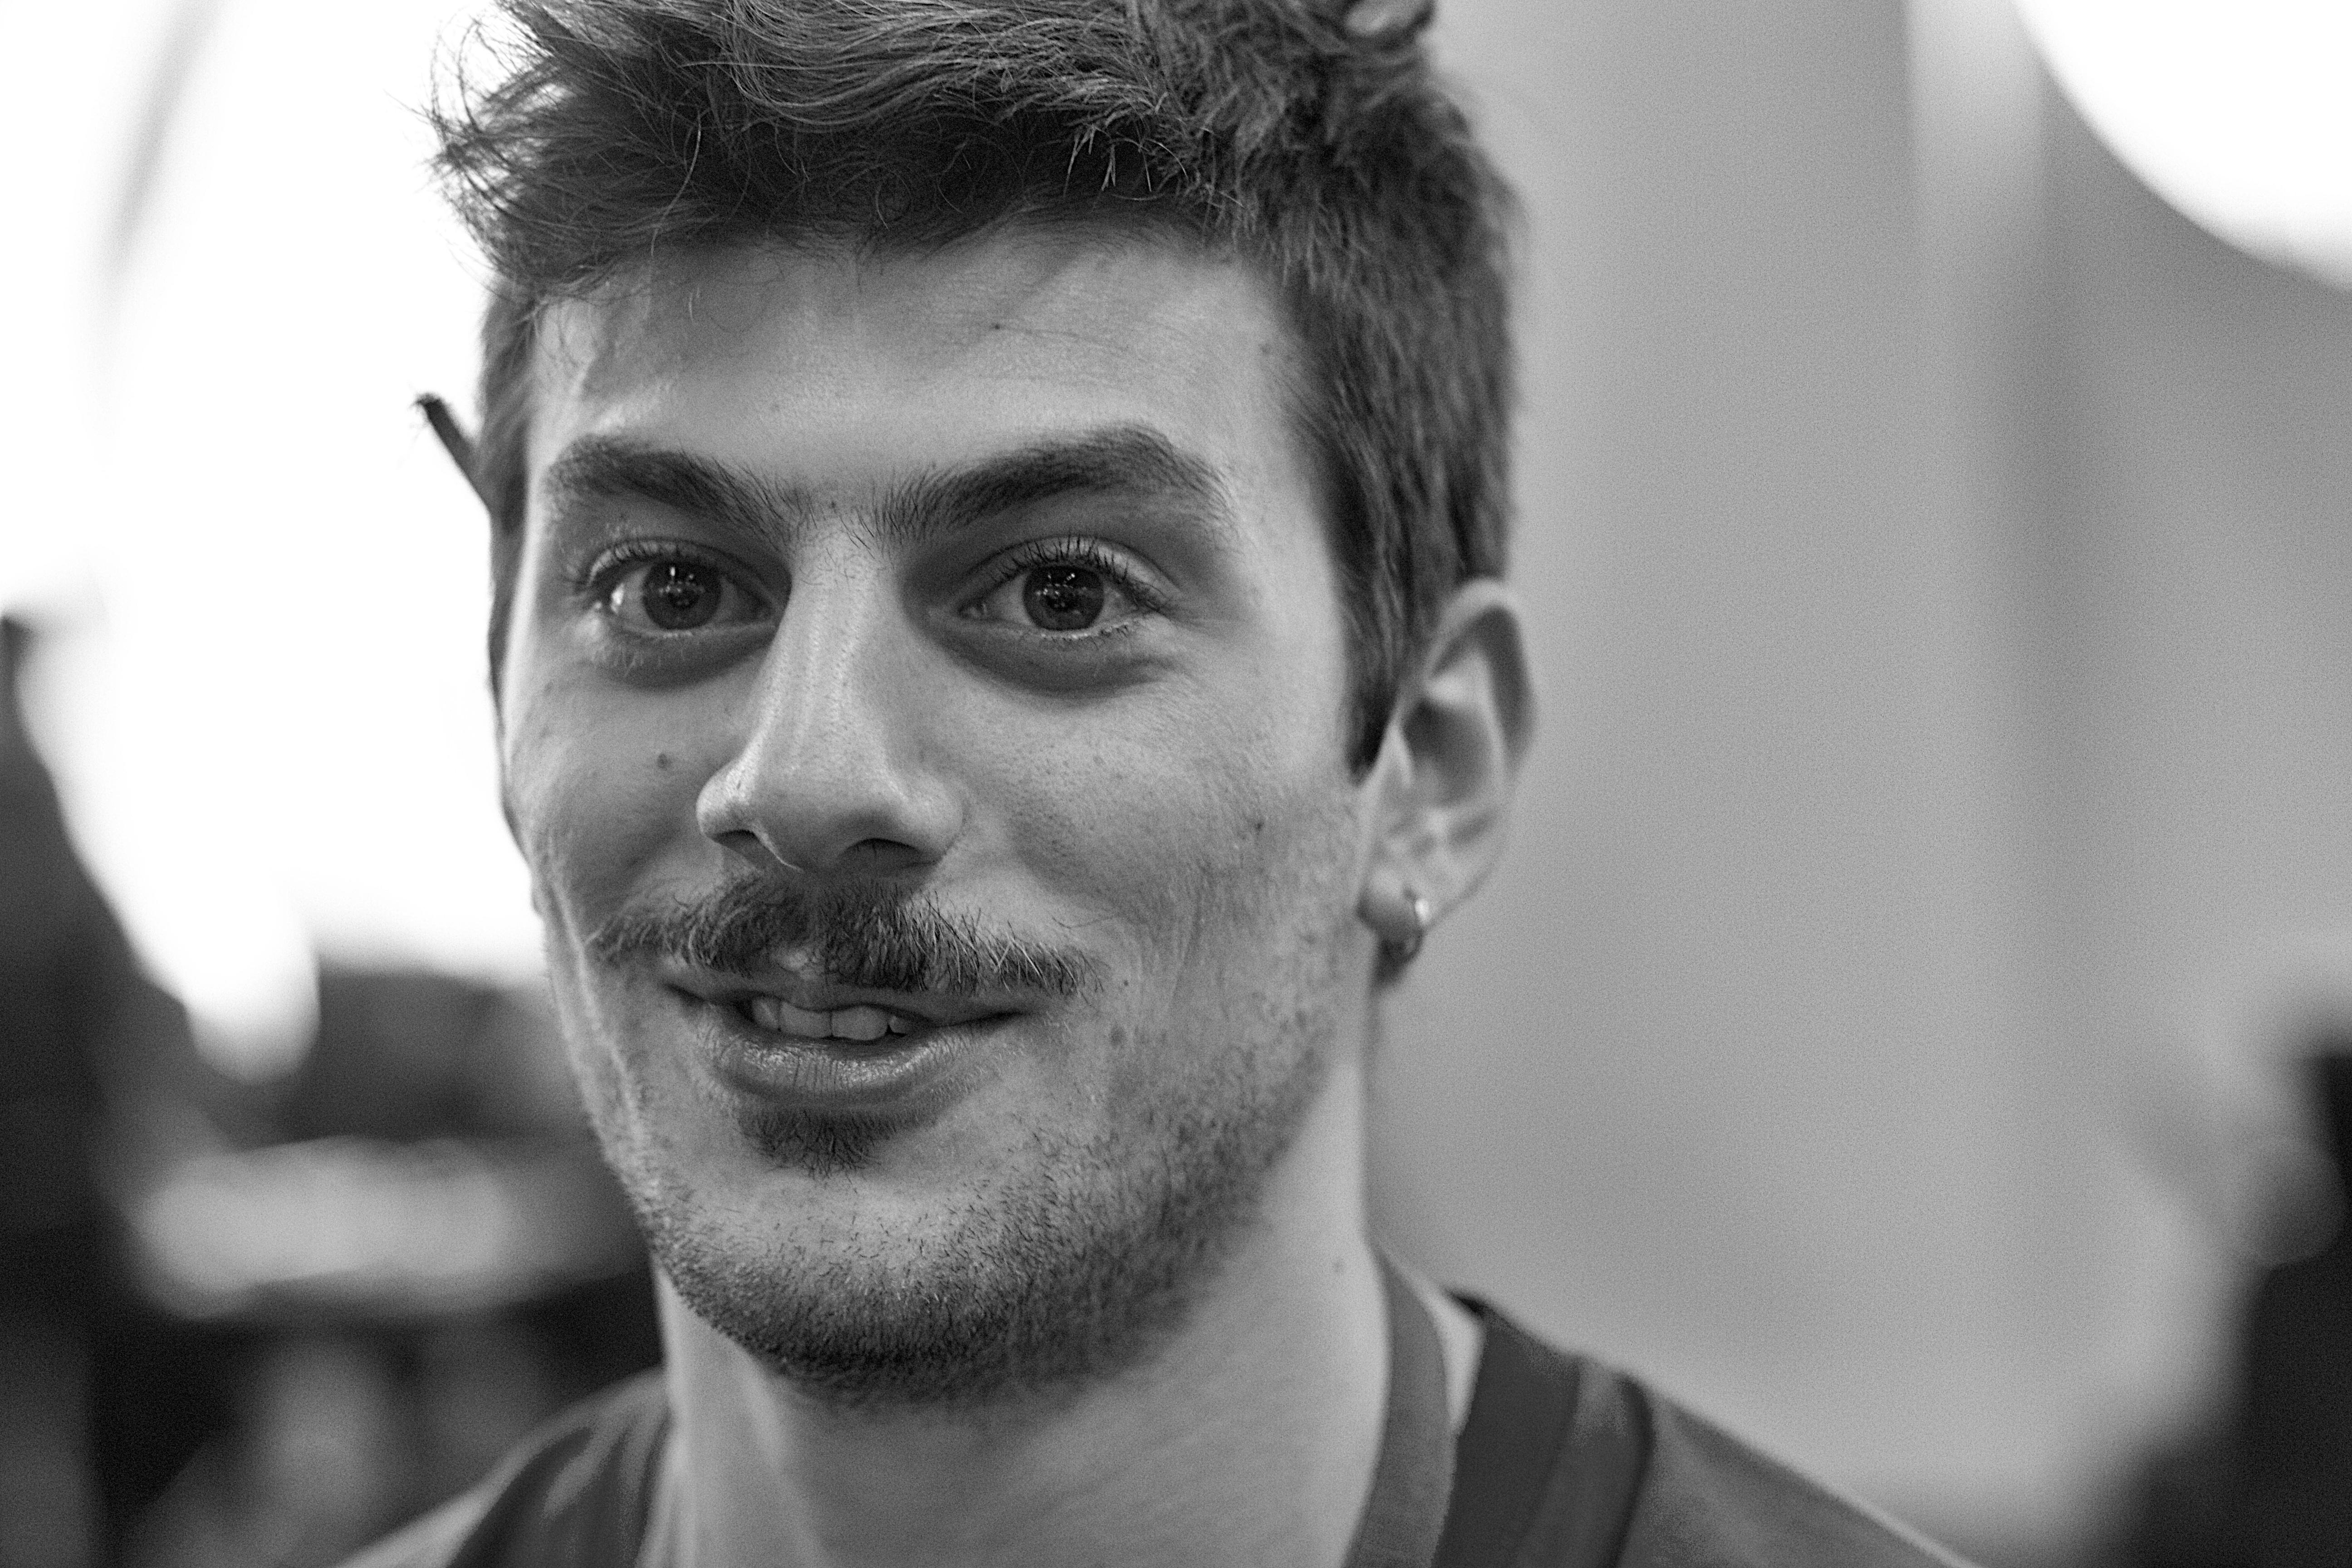
man, person, black and white, hair, white, photography, male, portrait, model, black, monochrome, facial expression, hairstyle, close up, face, eye, head, mozfest, monochrome photography, portrait photography, facial hair